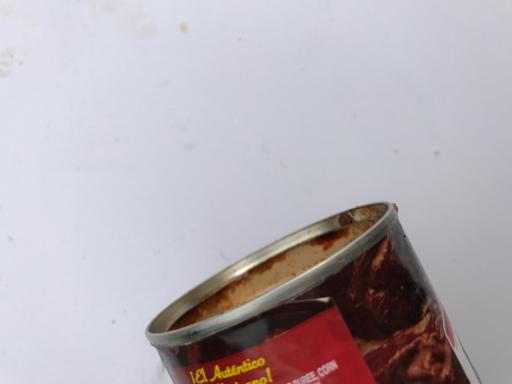
Label: metal